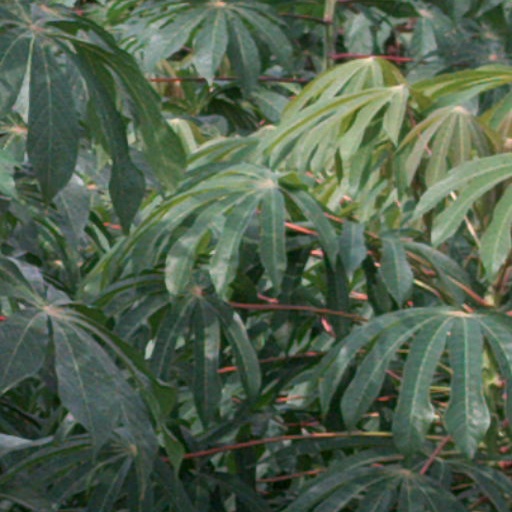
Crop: cassava